Frances Aviva Blane

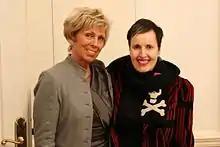
Frances Blane (right) with Marliese Heimann-Ammon

Frances Aviva Blane ( Sternberg), is a British abstract painter who works in the Expressionist tradition. Her subject matter is the disintegration of paint and personality. Although her paintings are mainly non-referential, her drawings are often portraits of heads.